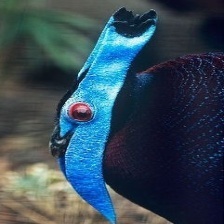
Species: BULWERS PHEASANT
Scientific name: LOPHURA BULWERI